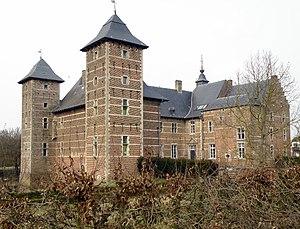
Ryckel est un hameau de la ville belge de Looz situé en Région flamande dans la province de Limbourg, à 4 kilomètres à l'est de Saint-Trond, sur la route qui va à Looz.